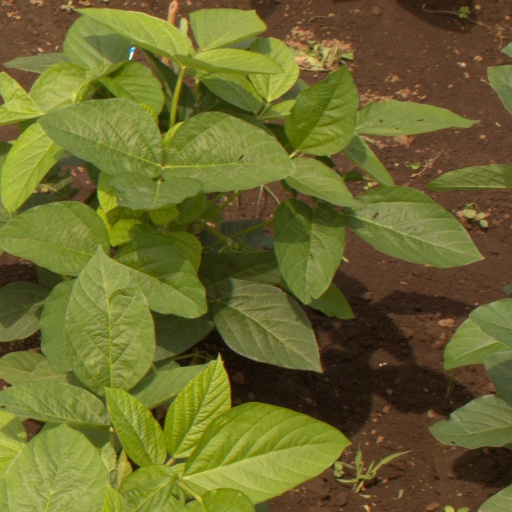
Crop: soybean